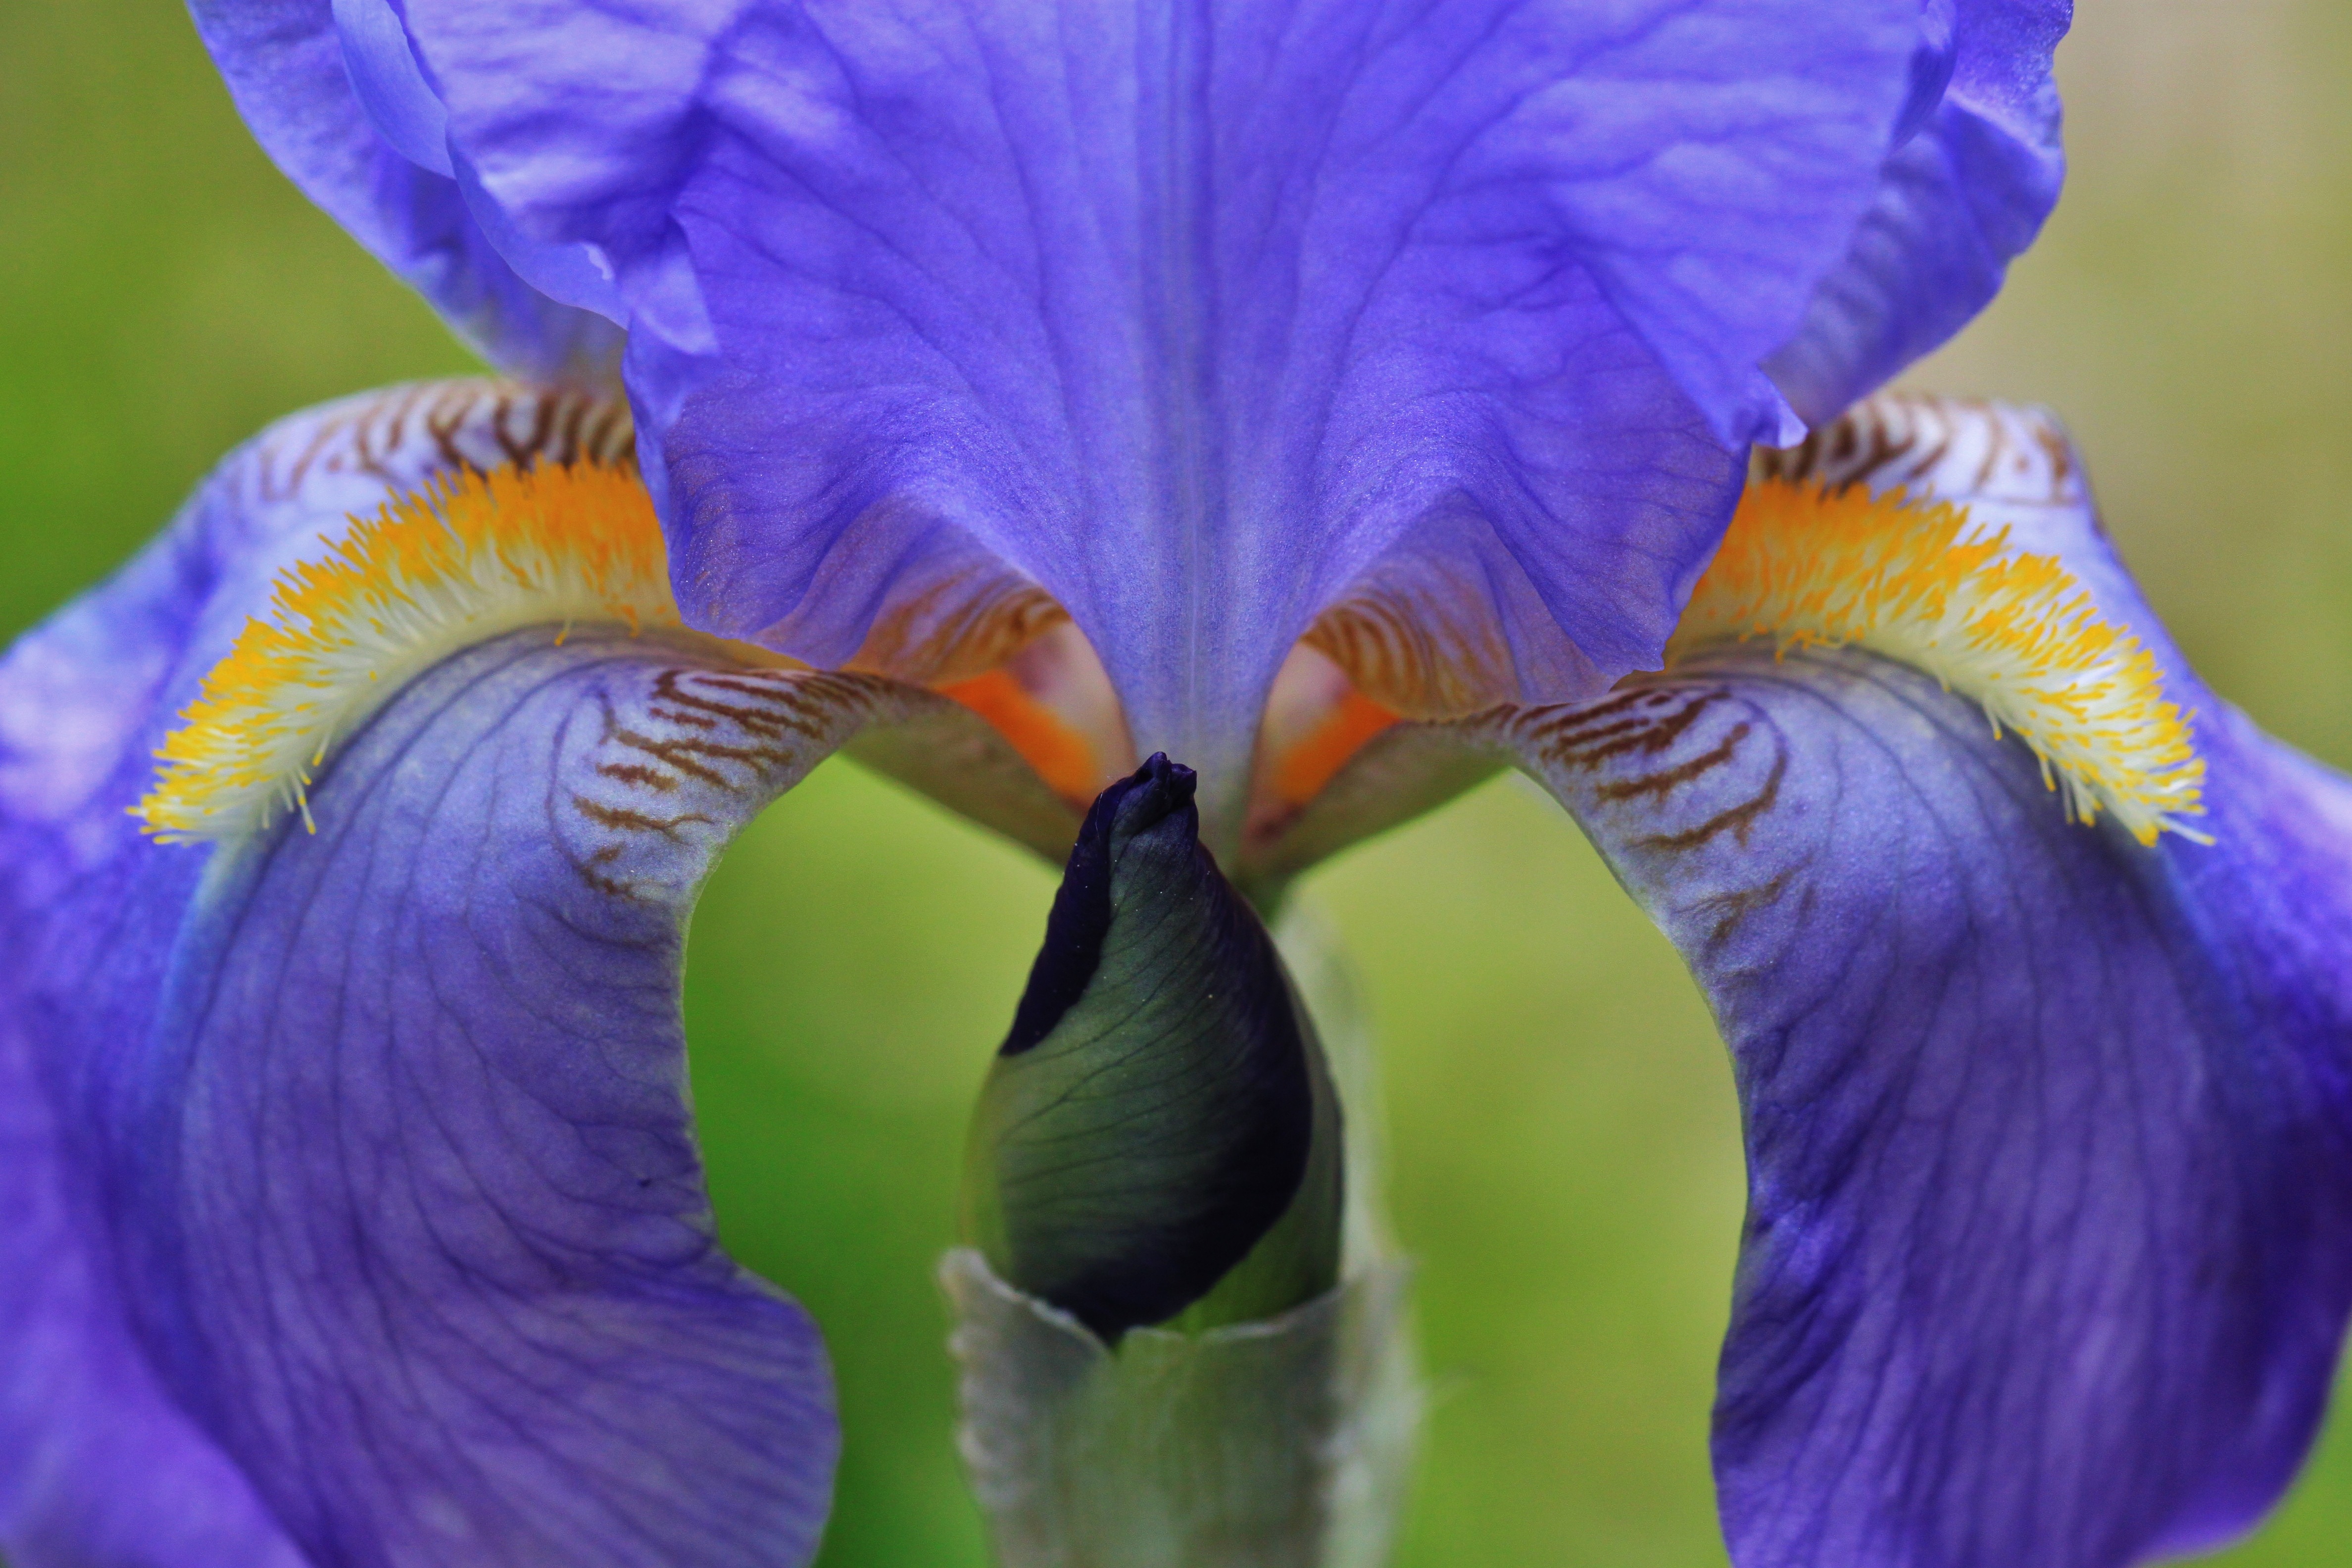
nature, blossom, plant, flower, purple, petal, bloom, spring, color, macro, botany, blue, colorful, garden, flora, flowers, iris, eye, bright, organ, bud, macro photography, flowering plant, flower macro, flower fullness, lily family, bright colours, iris versicolor, land plant, iris family